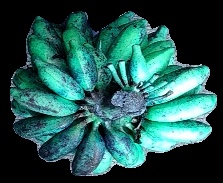
Variety: rasbale
Grade: grade3